Old Runnymede Church

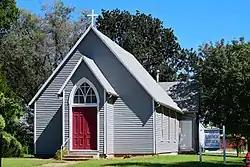

The Old Runnymede Church, also known as St. Patrick's Episcopal Church, is a historic church at 11th and Pine Streets in Harper, Kansas. It was built in 1890 and added to the National Register in 1973.